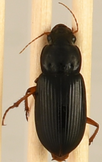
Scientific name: Harpalus pensylvanicus
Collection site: Konza Prairie Agroecosystem NEON (KONA), plot KONA_002